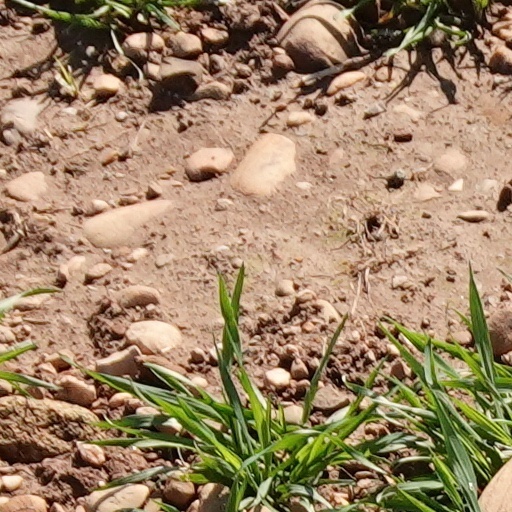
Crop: wheat